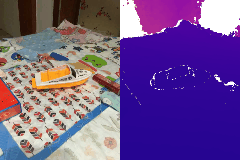
Label: boat